Quarters 1 (Fort Myer)

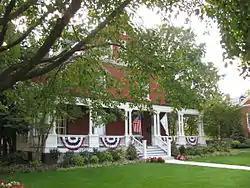
Quarters 1, Fort Myer, September 2012

Quarters 1 at Fort Myer is a historic house on the grounds of Joint Base Myer–Henderson Hall in Arlington, Virginia. Built in 1899, it has been the residence of Chiefs of Staff of the U.S. Army since 1910, notably including George C. Marshall, Dwight D. Eisenhower and Douglas MacArthur. It was declared a National Historic Landmark in 1972, and is a contributing element to the Fort Myer Historic District.